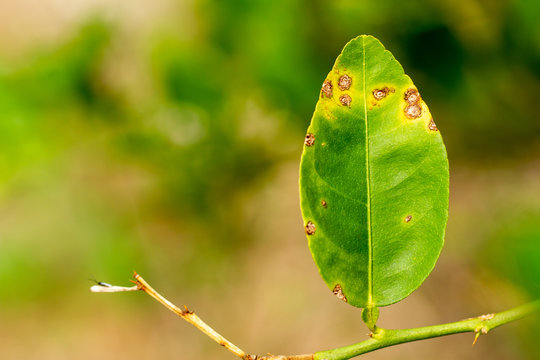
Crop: unknown
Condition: citrus_citrus_canker